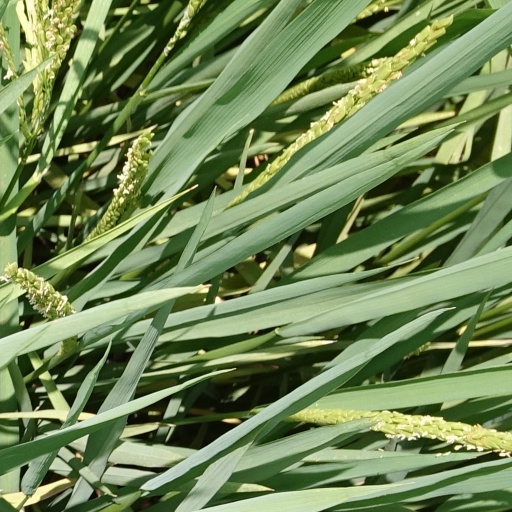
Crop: rice